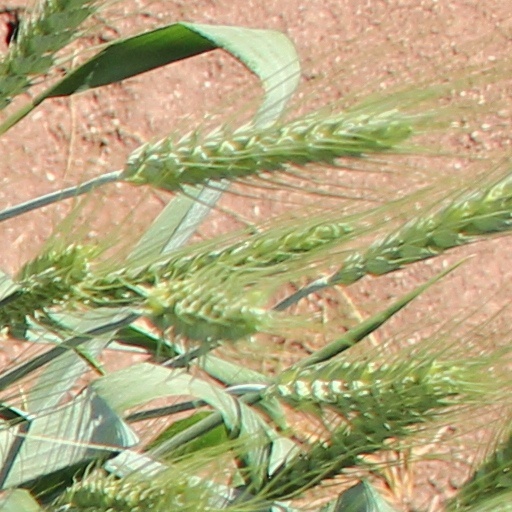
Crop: wheat